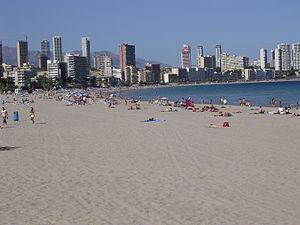
L'histoire du Pays valencien est fortement conditionnée par la localisation du territoire, au bord de la mer Méditerranée, sur le levant de la péninsule Ibérique. Elle est foncièrement marquée par trois invasions : la romanisation entamée au IIᵉ siècle av. J.-C., l'occupation musulmane au VIIIᵉ siècle et la conquête et fondation du royaume de Valence par Jacques Ier d'Aragon au XIVᵉ siècle.